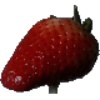
Label: Strawberry 1